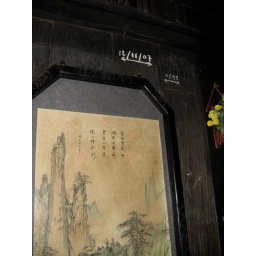
The dates on the wall in this 200-year-old house indicate how high flood waters reach each year.